Agence nationale de sécurité du médicament et des produits de santé

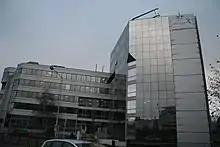
Building of the ANSM in Paris

Agence nationale de sécurité du médicament et des produits de santé (ANSM) is a drug regulator in France. ANSM is responsible for assessing the benefits and risks associated with the use of drugs and other medical products throughout their life-cycle: it assesses the safety, efficacy and quality of these products and must balance patient safety with access to novel therapies.